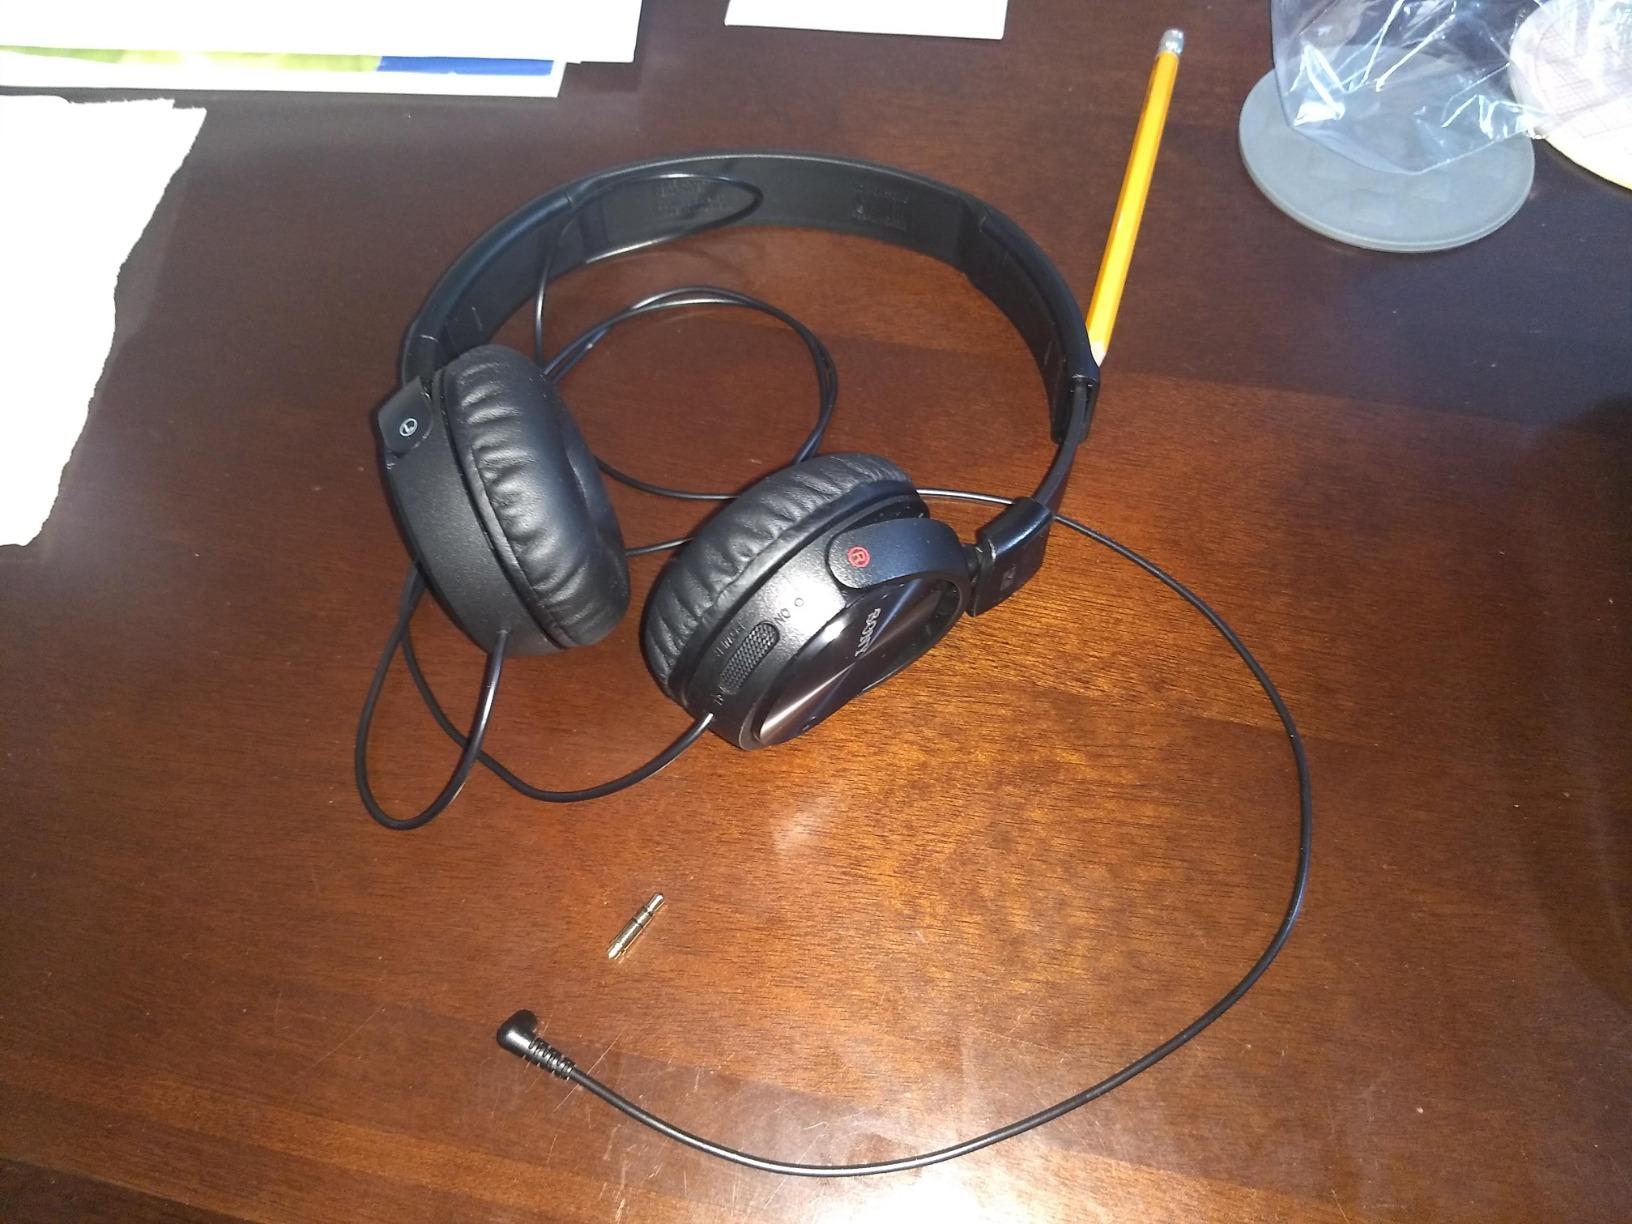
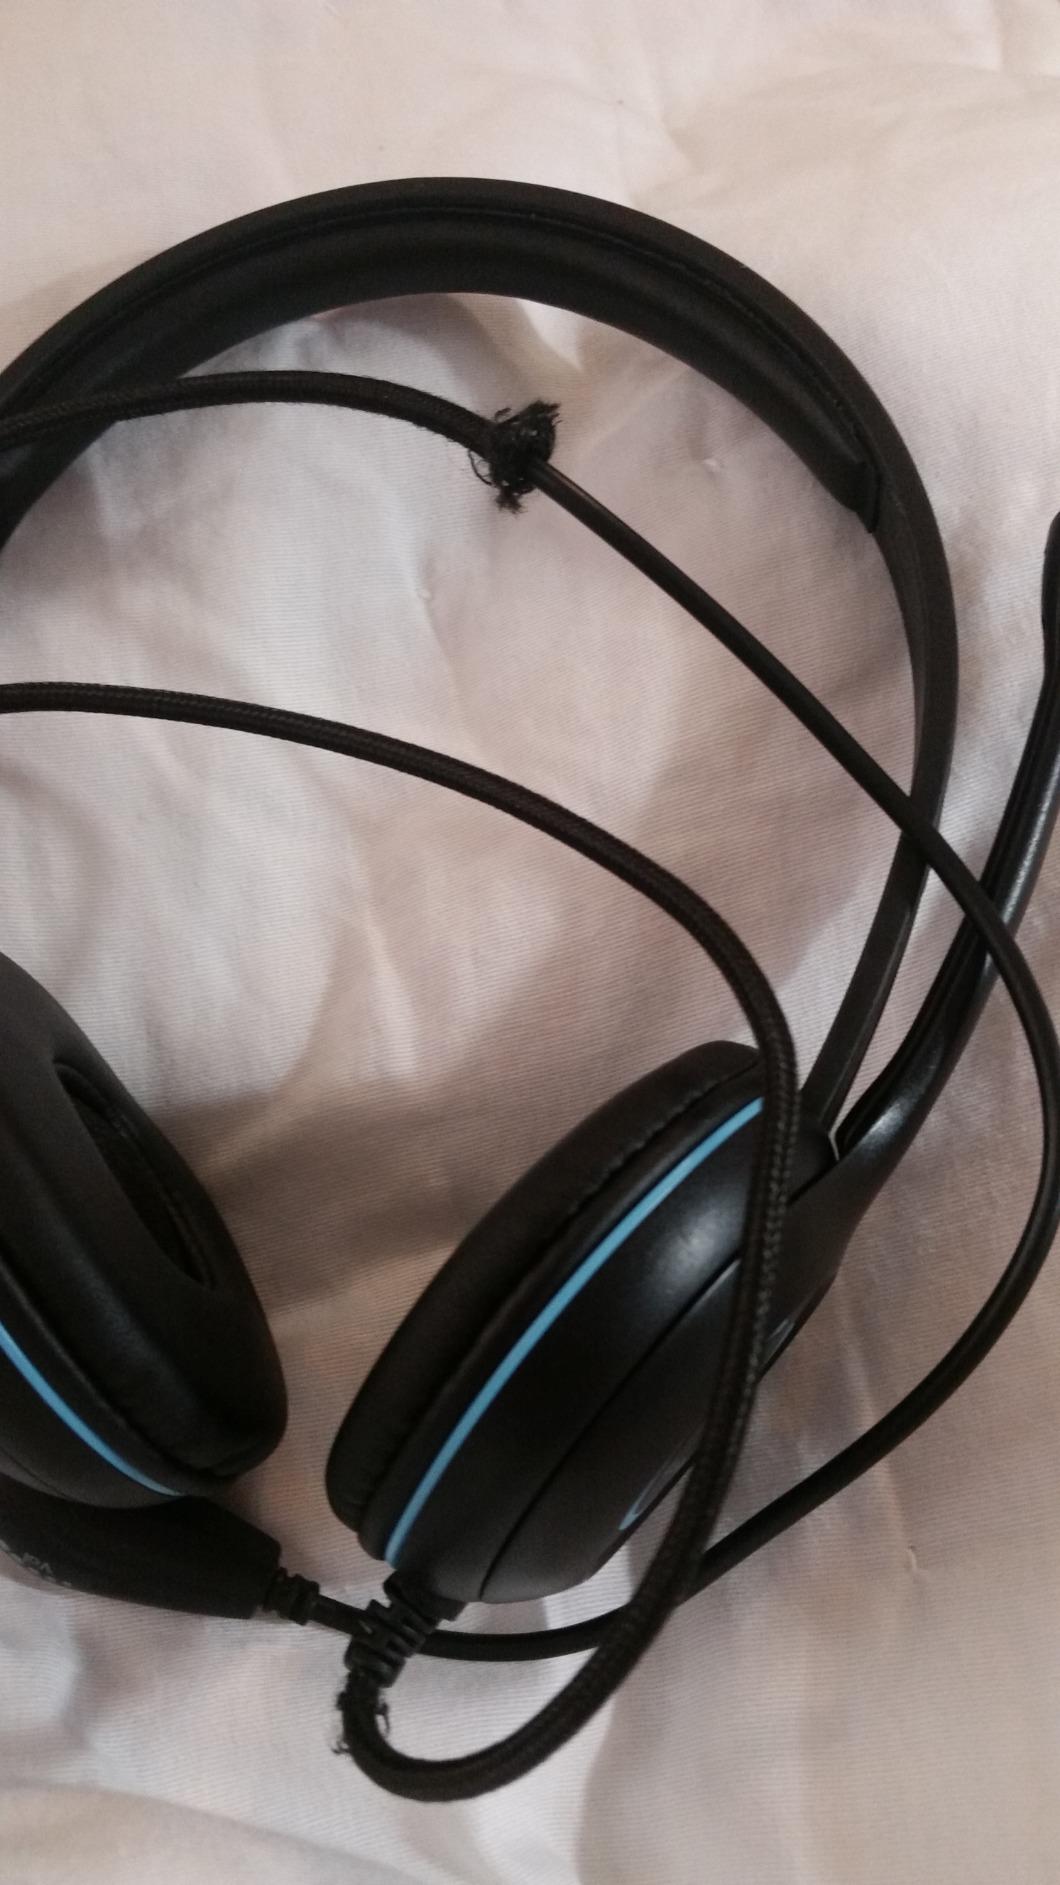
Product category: headphones
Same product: no